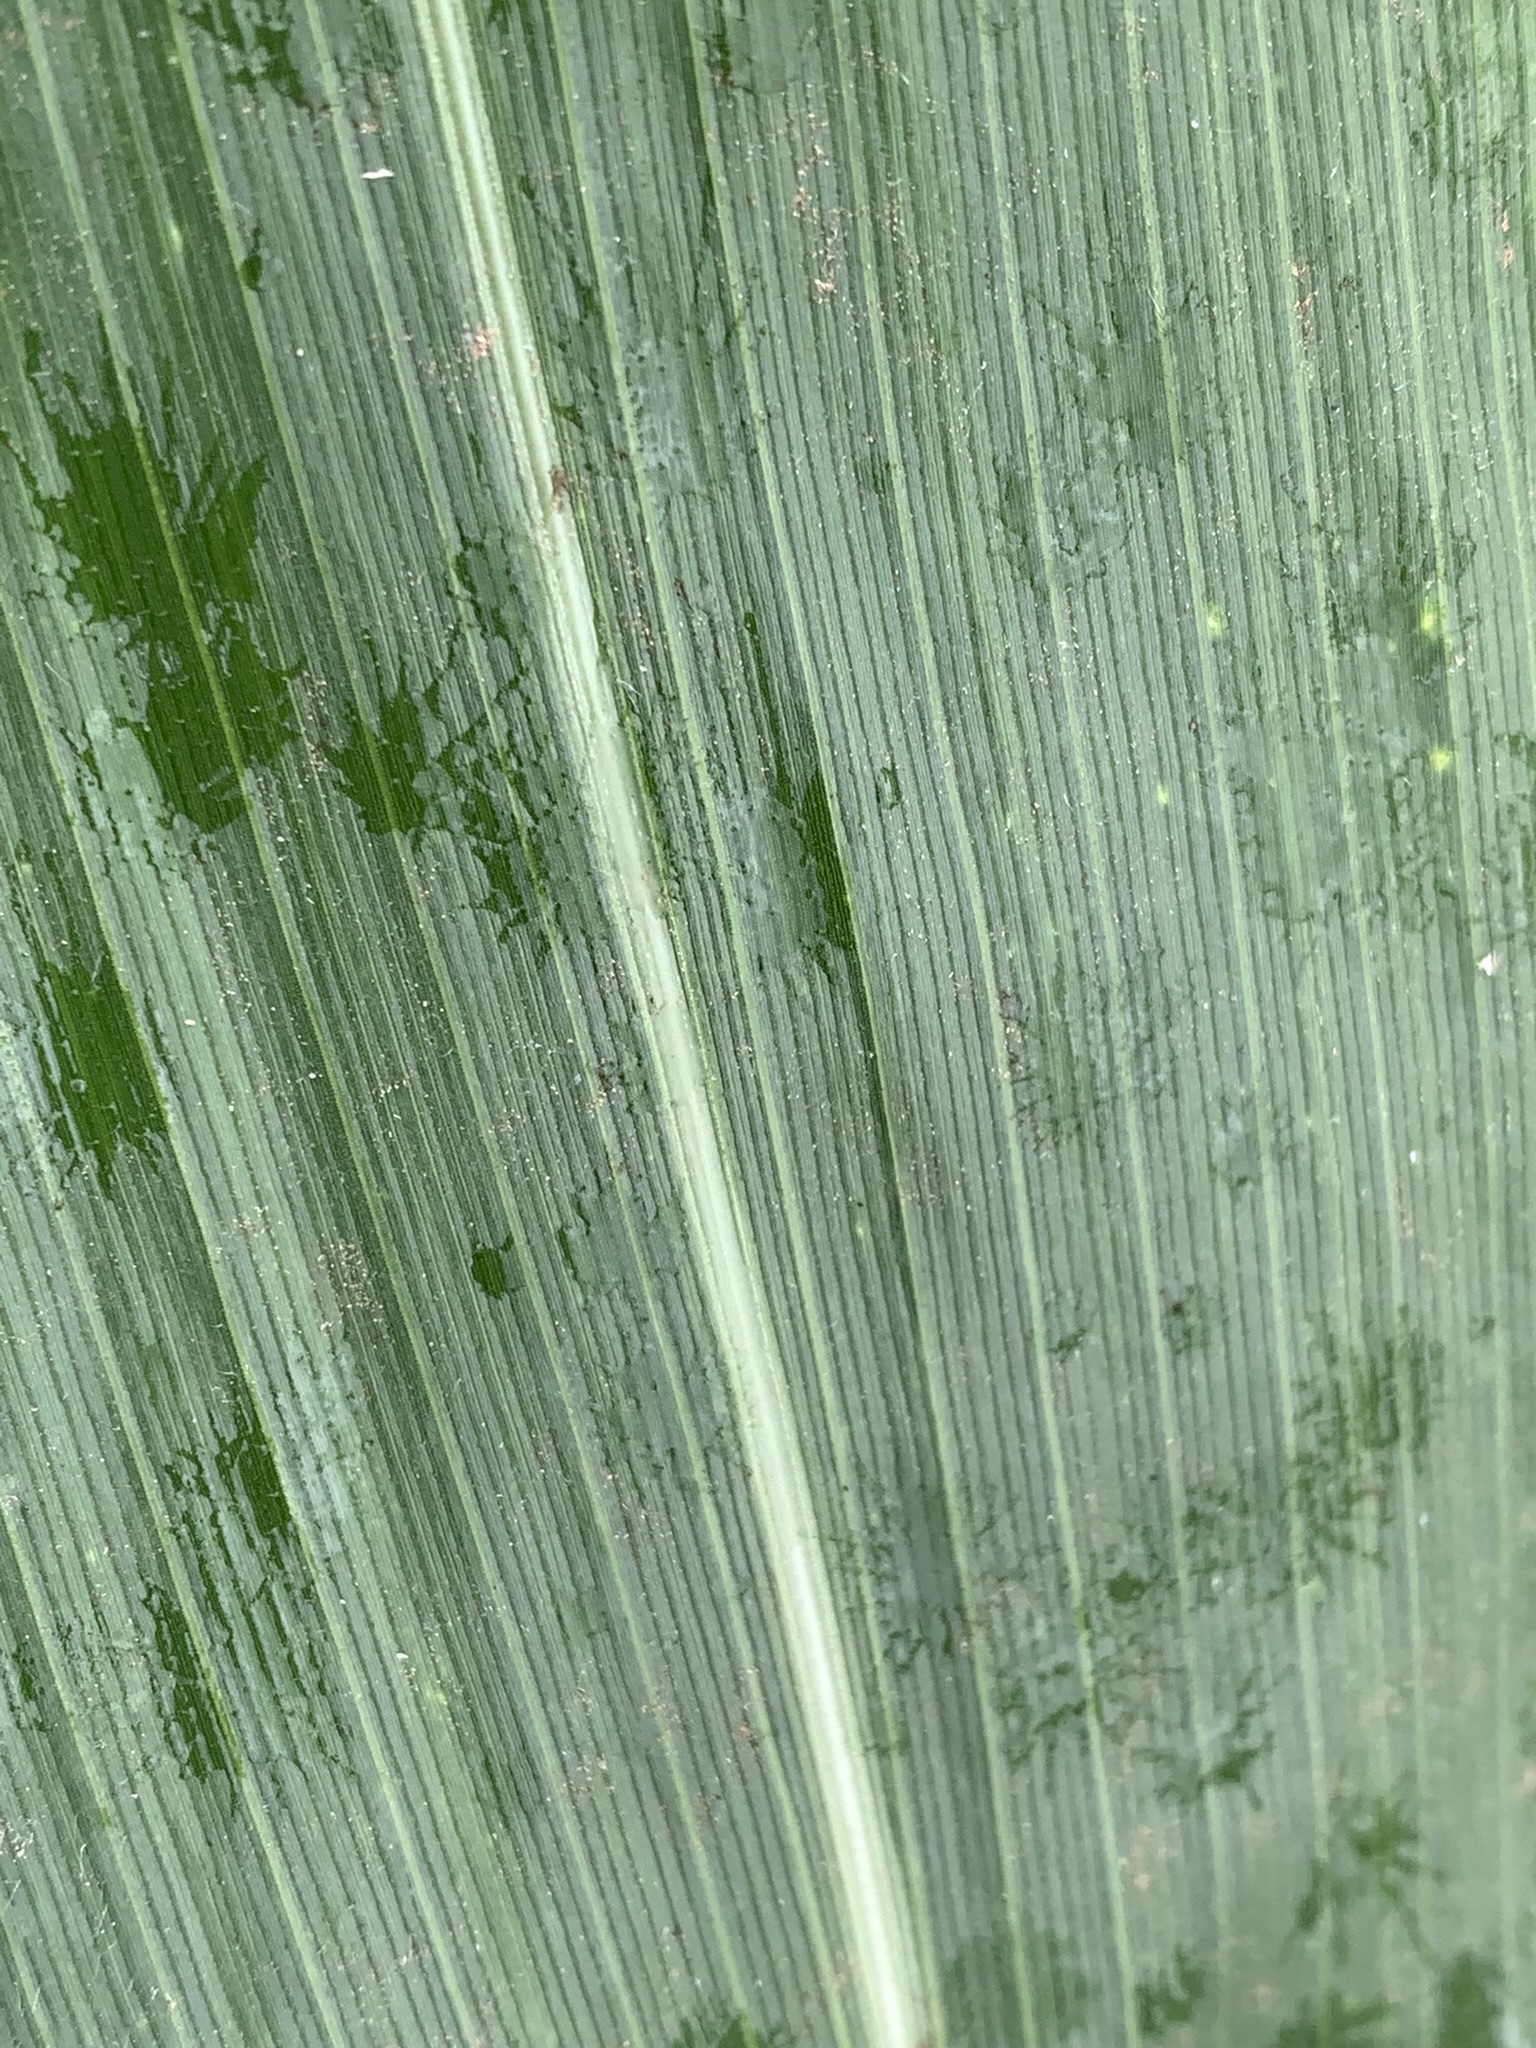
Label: Healthy